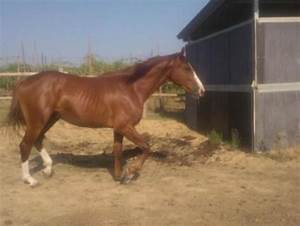
Label: cavallo